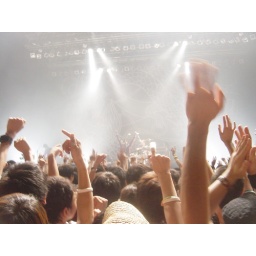
Being crushed by cute Japanese girls isnt all that bad :)